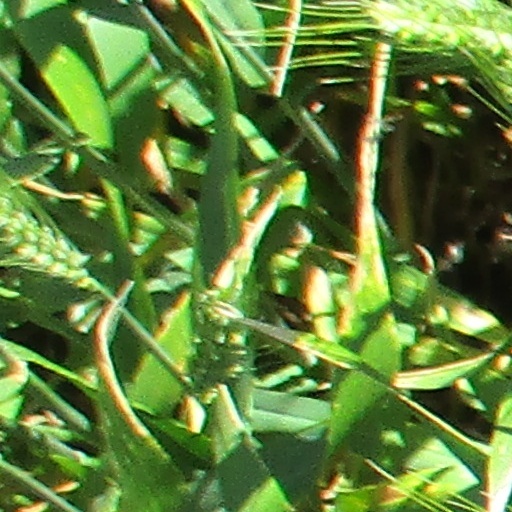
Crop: wheat